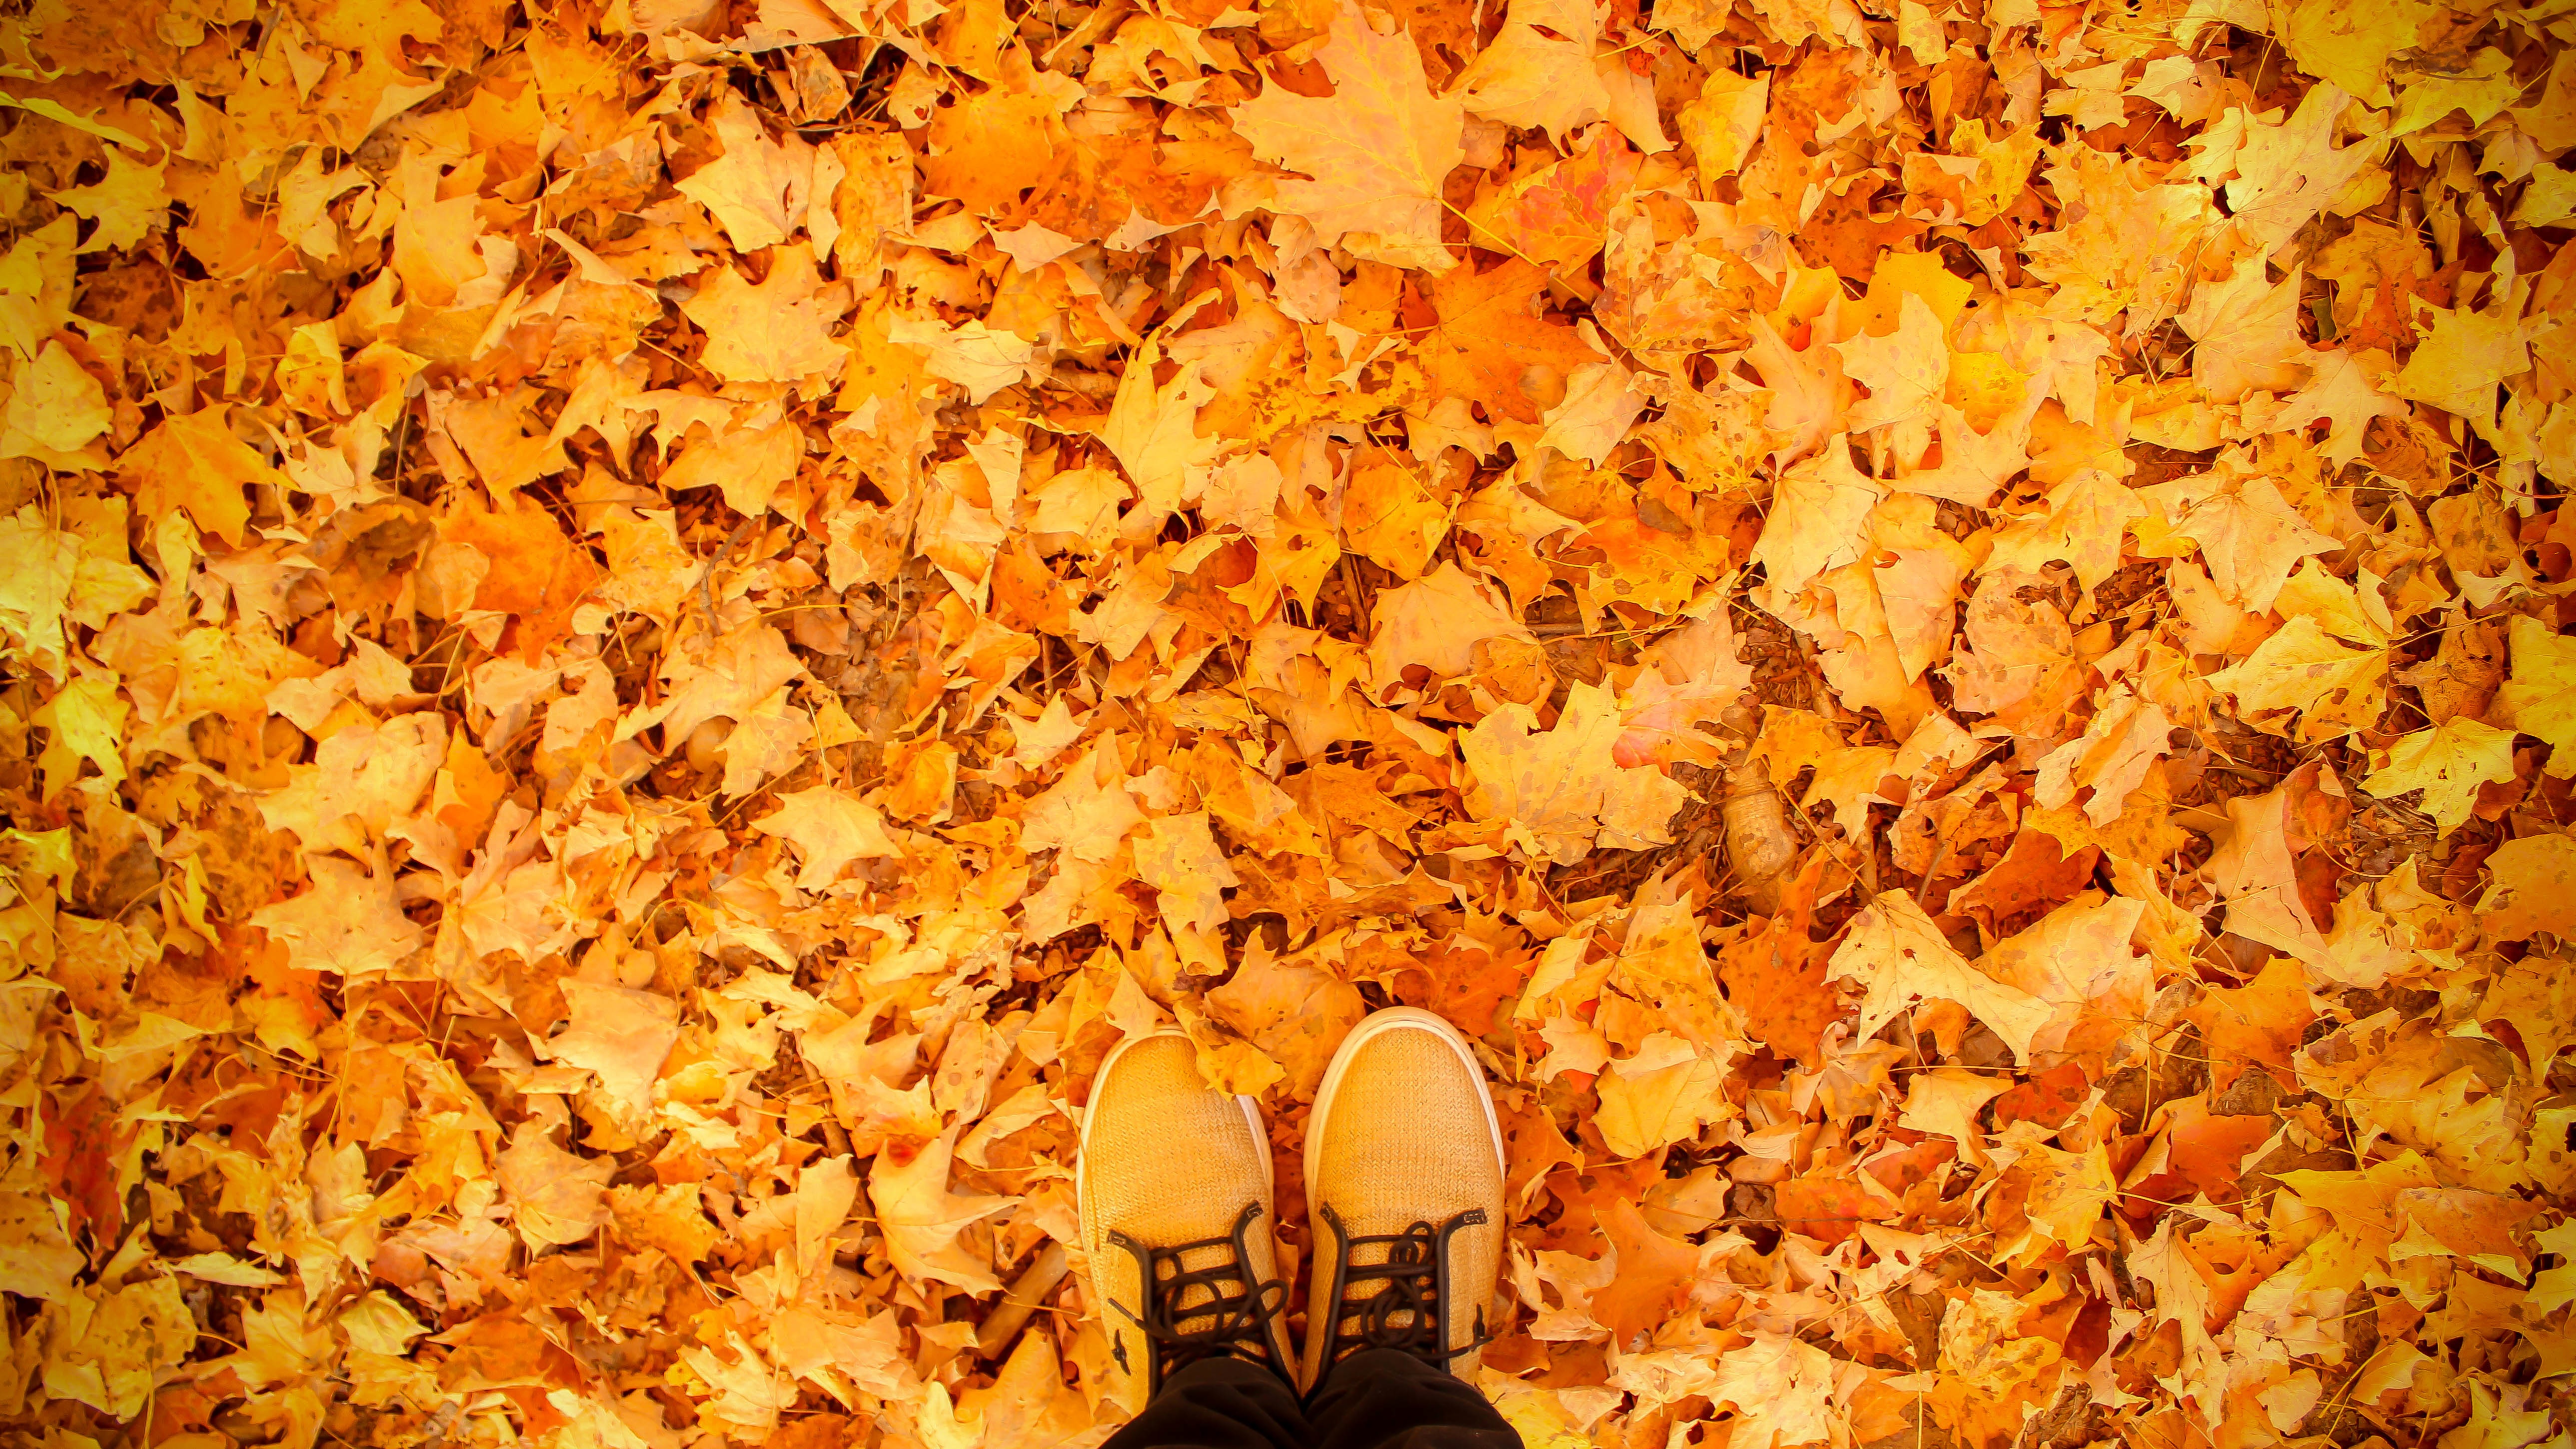
tree, branch, plant, sunlight, leaf, flower, autumn, yellow, season, maple leaf, deciduous, woody plant